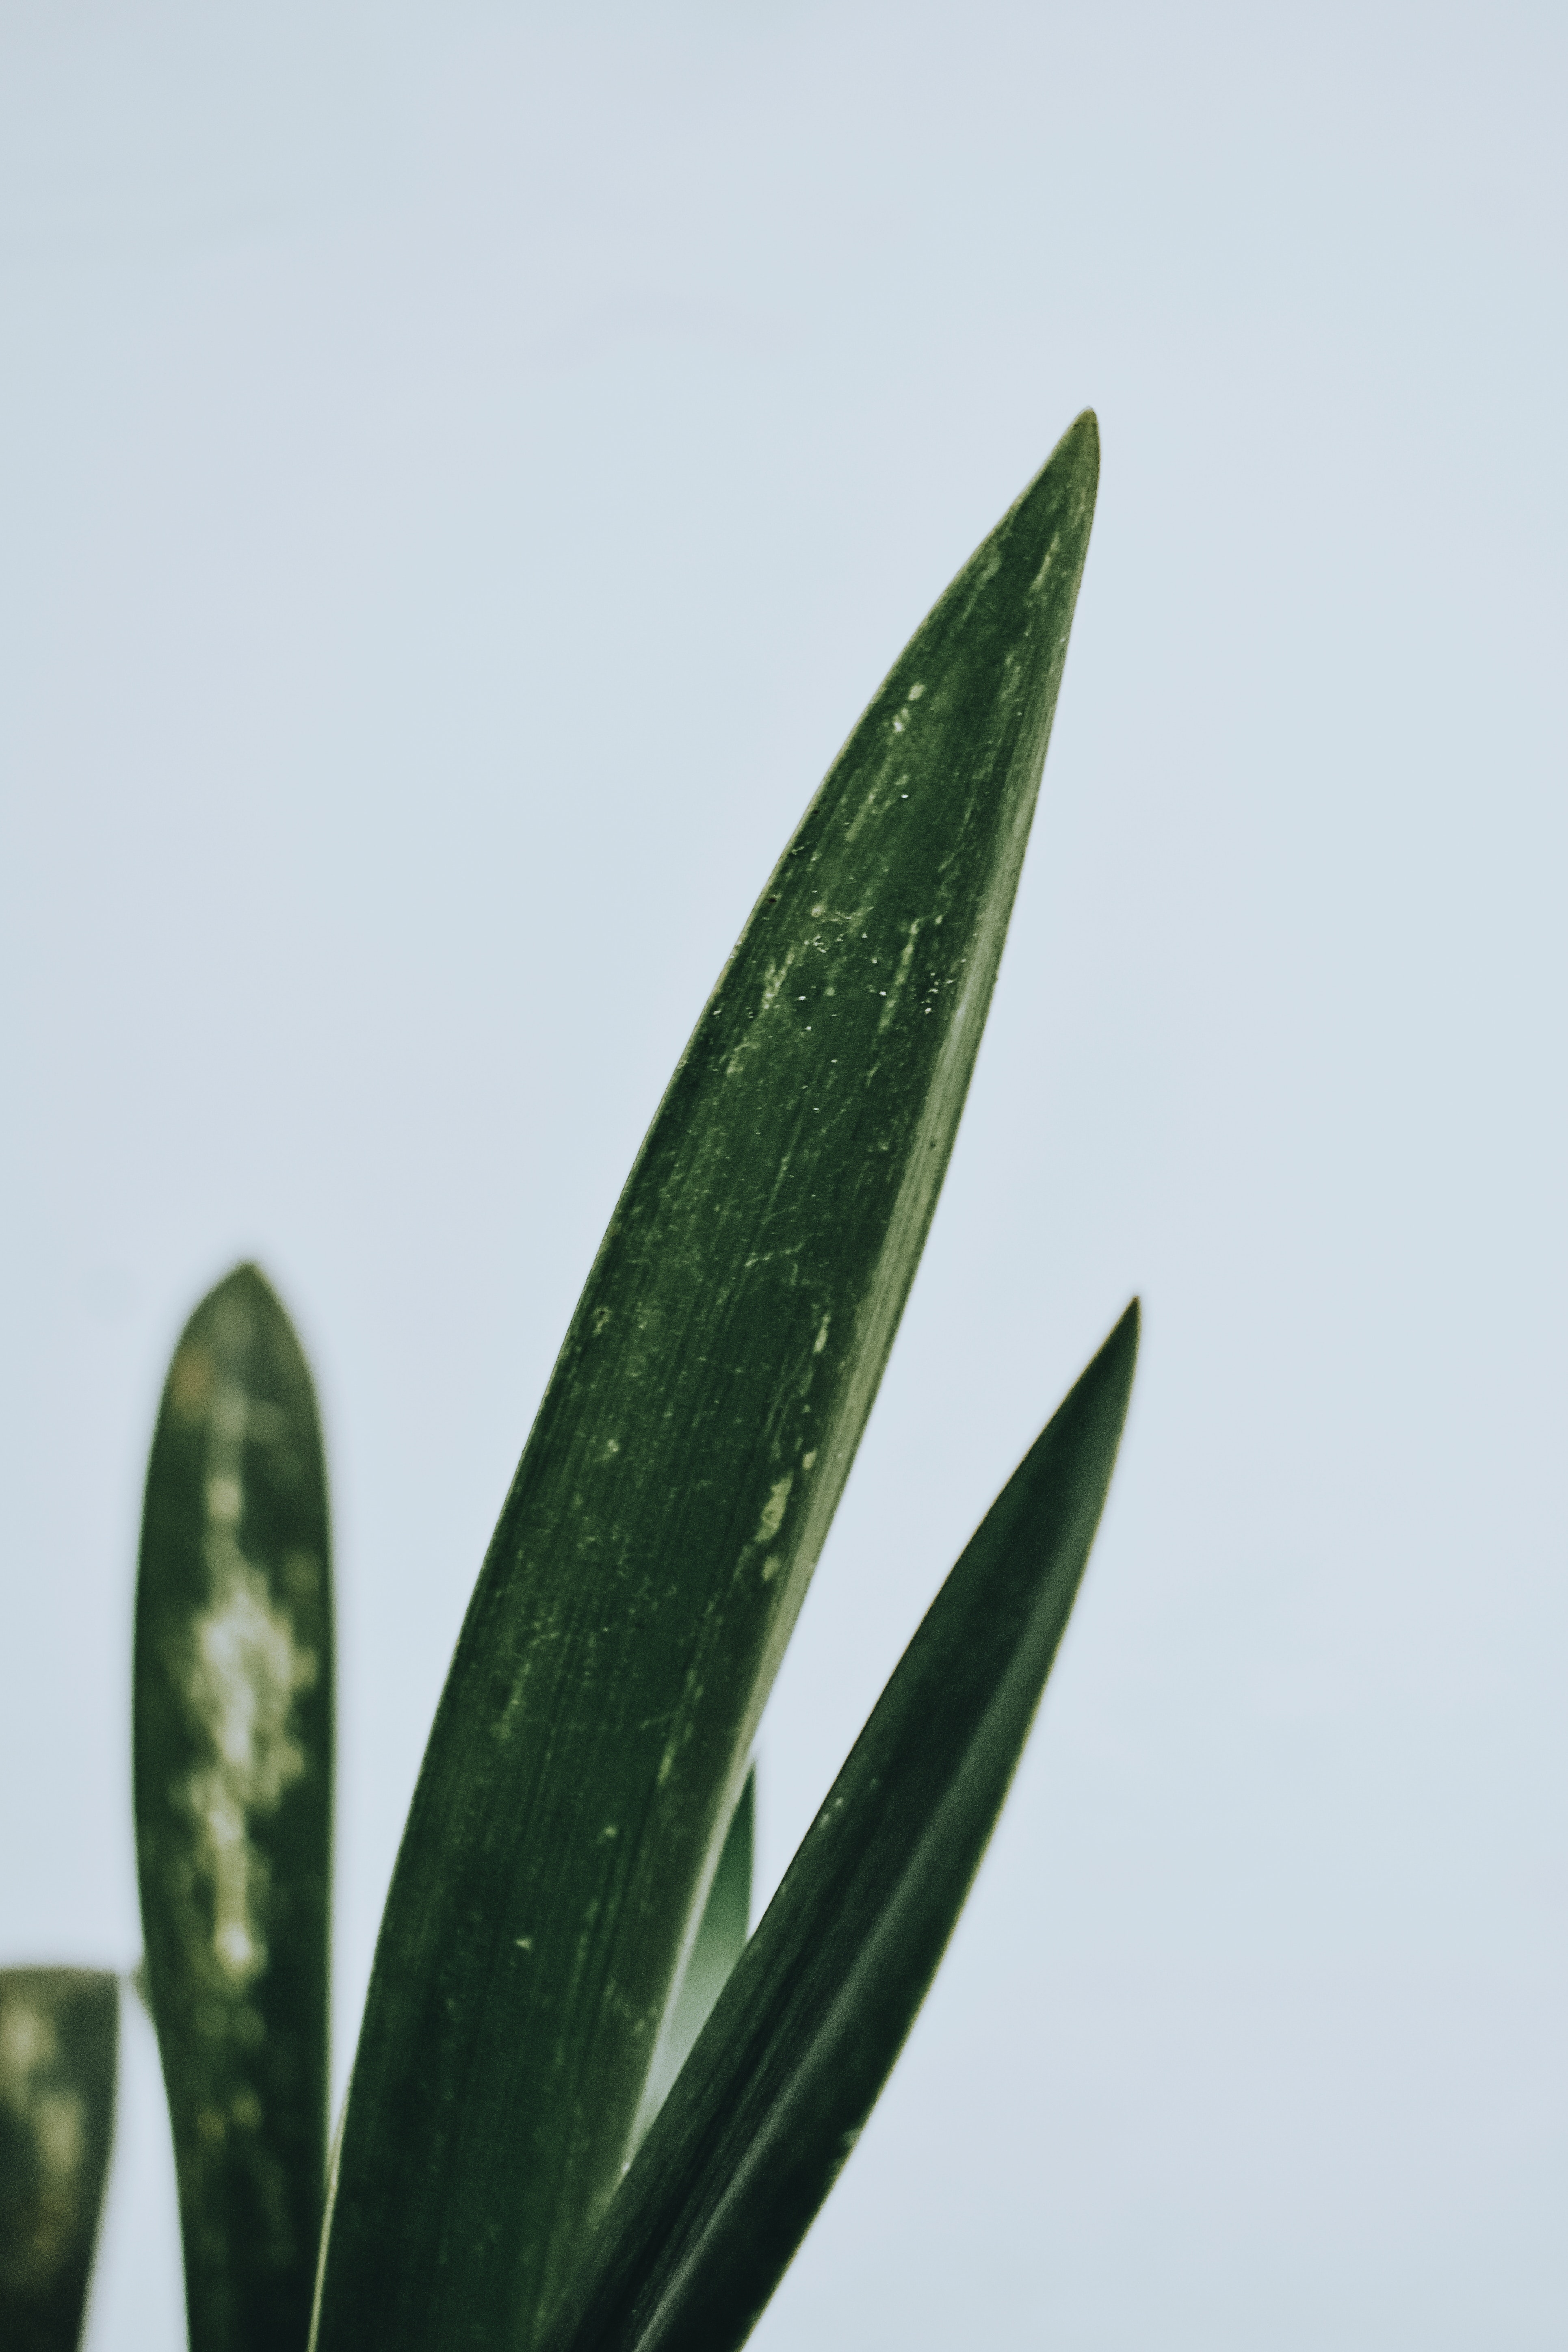
plant, leaf, flower, flowering plant, terrestrial plant, botany, grass, plant stem